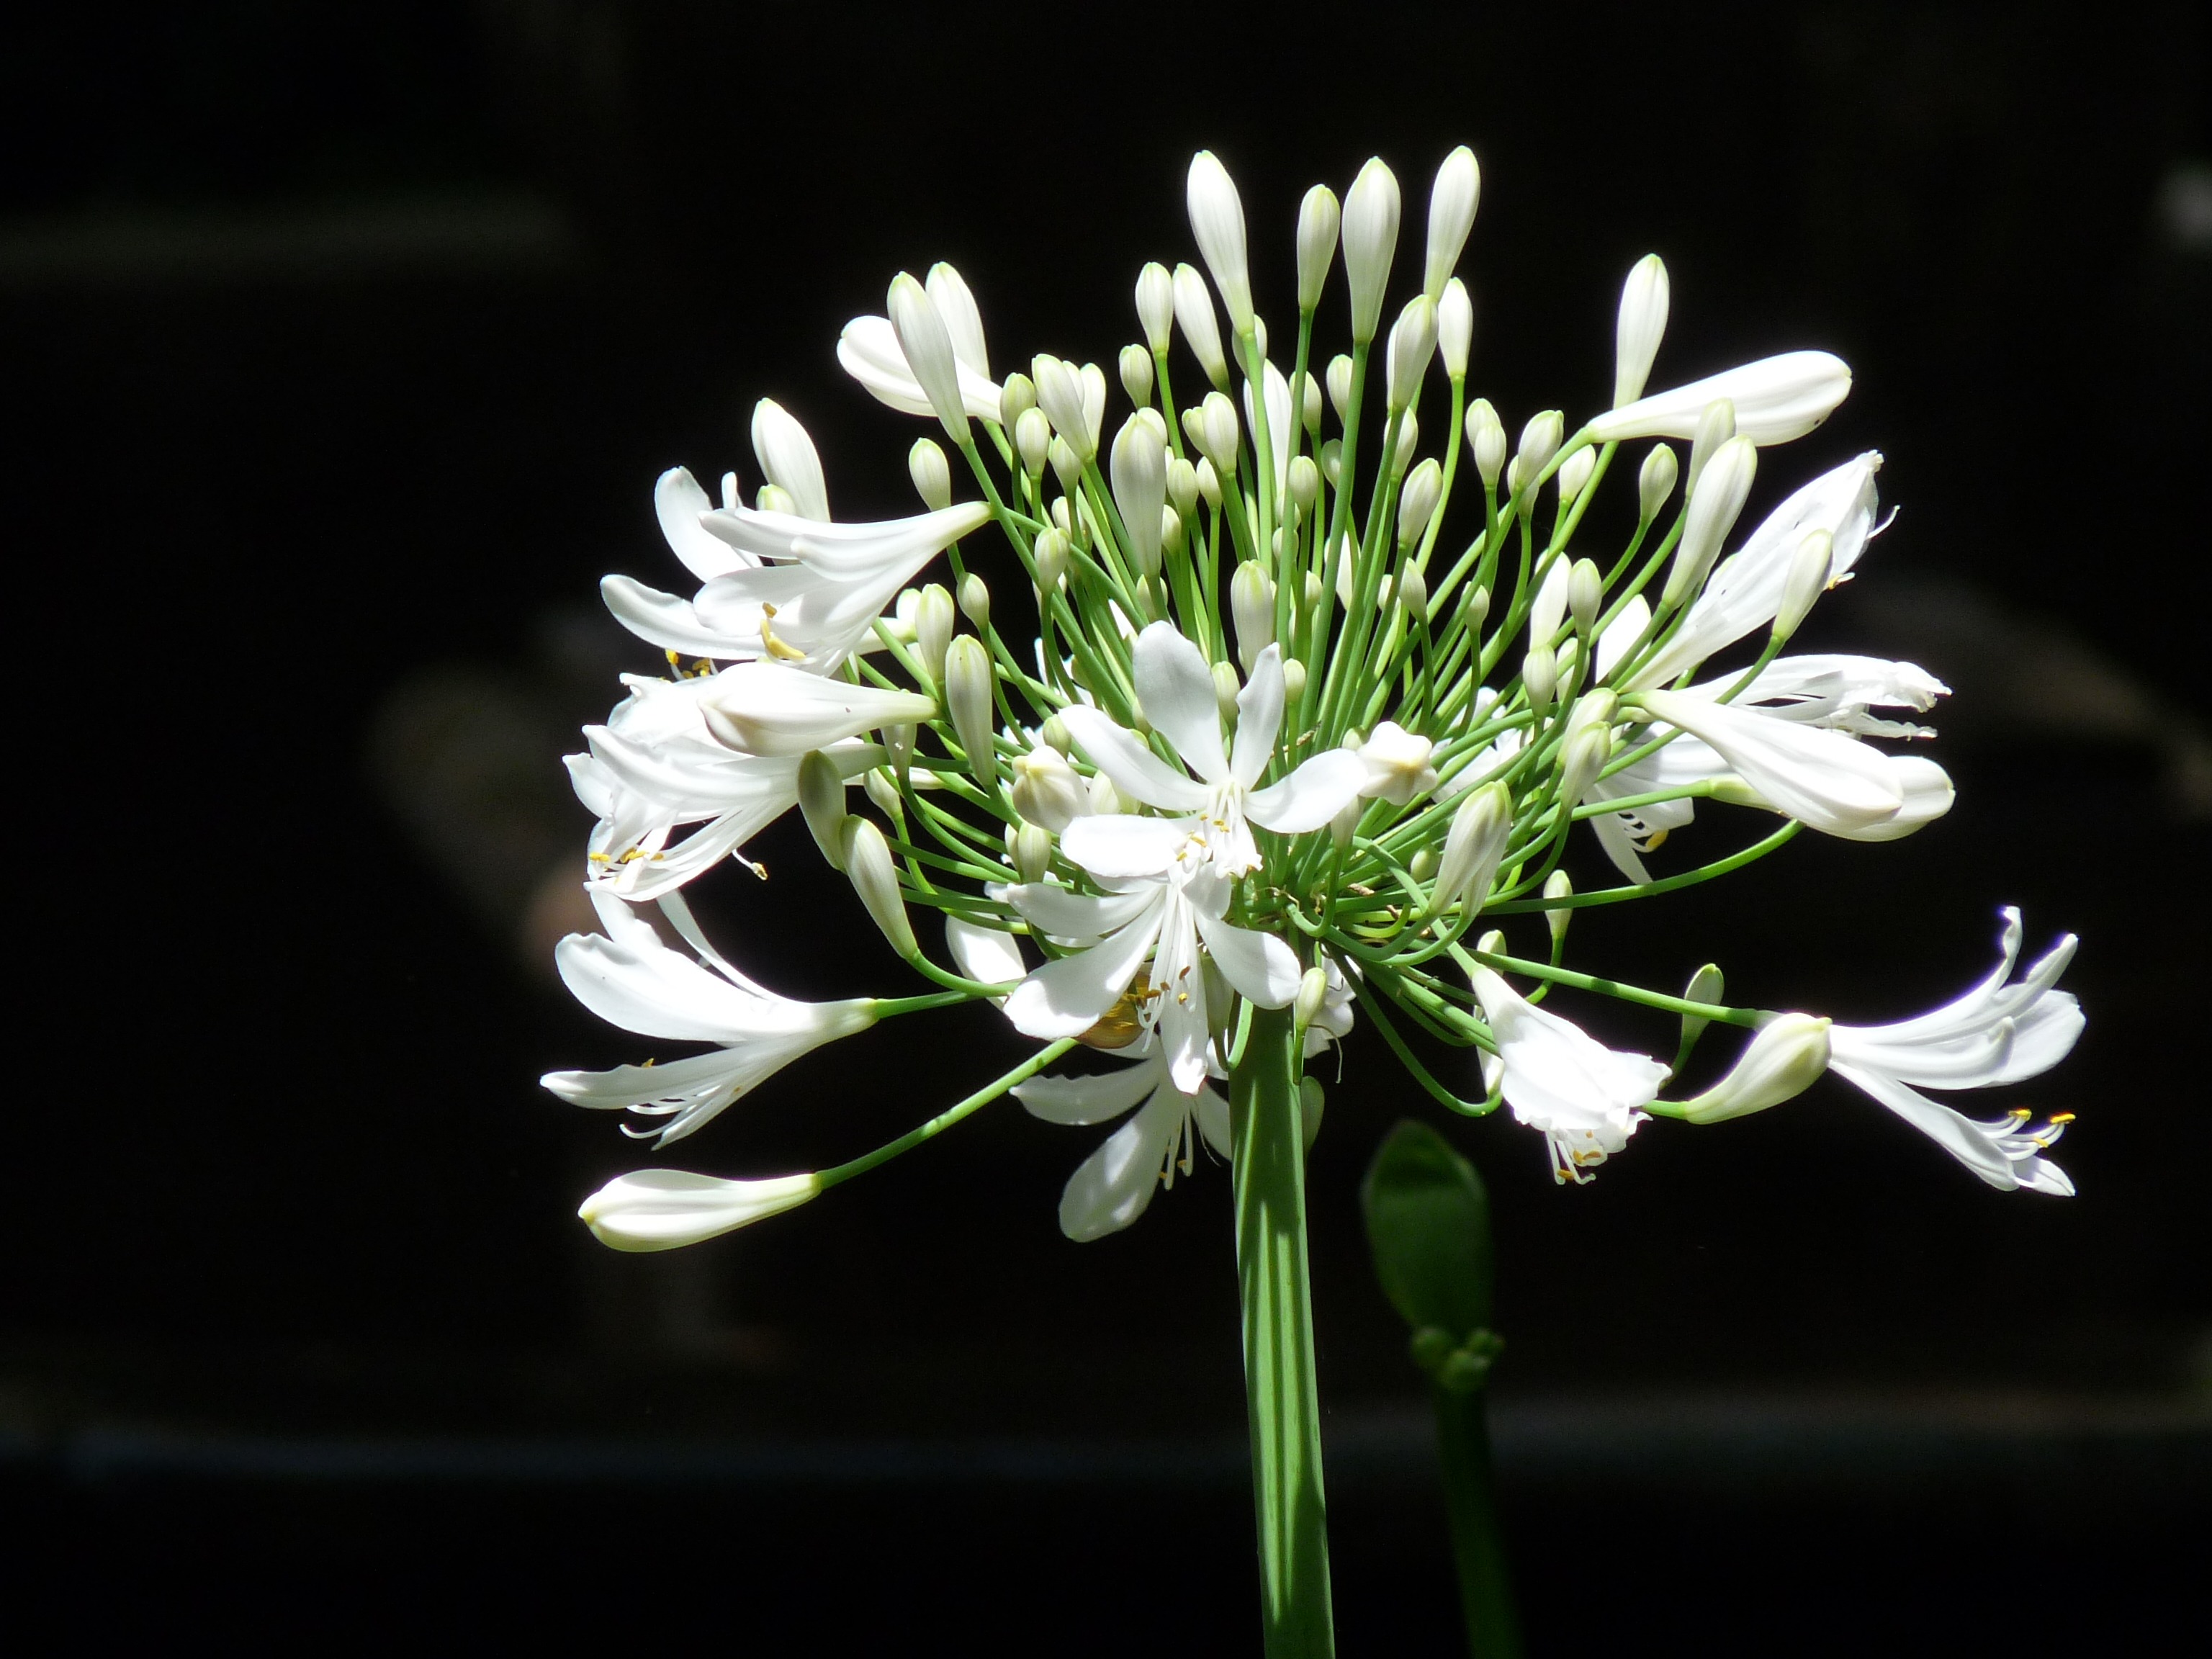
blossom, plant, white, photography, flower, petal, green, produce, botany, flora, wildflower, close up, floristry, macro photography, d szhagyma, flowering plant, plant stem, land plant, onion genus